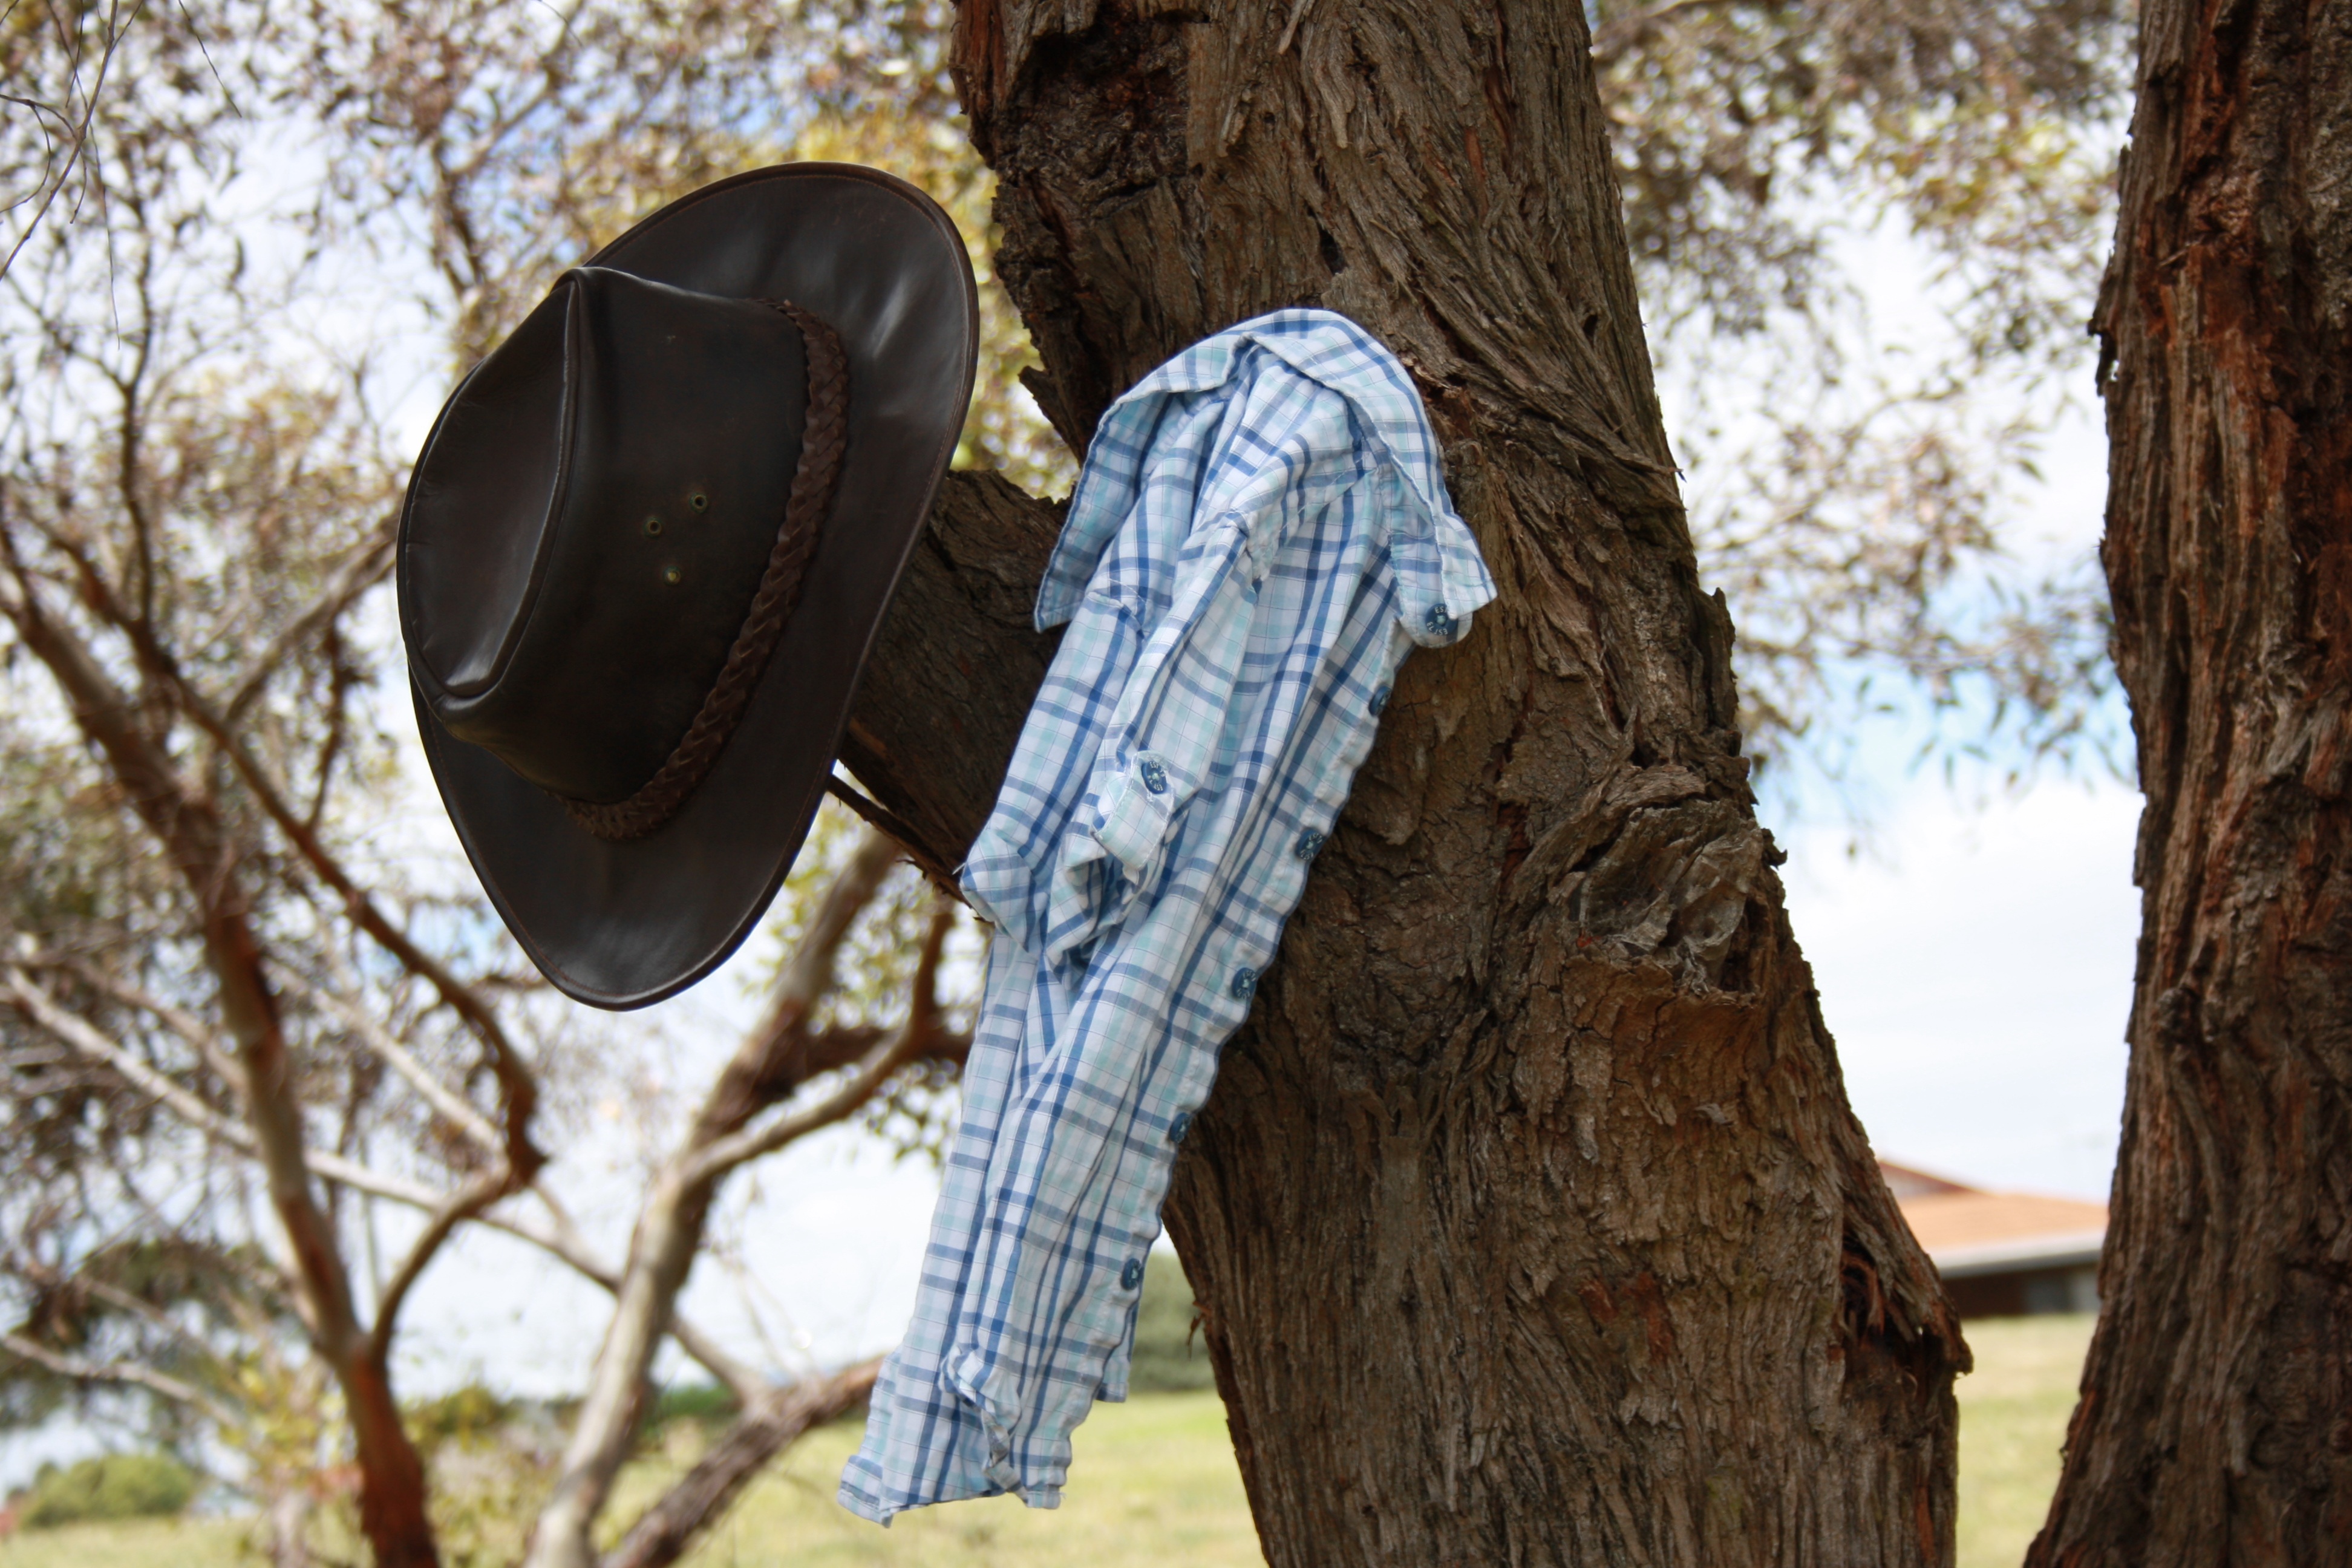
tree, nature, branch, winter, plant, wood, sunlight, leaf, trunk, rustic, spring, autumn, hat, clothing, season, shirt, sculpture, woody plant